Pininfarina Sergio

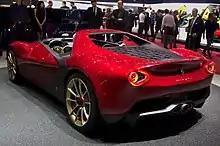
Pininfarina Sergio rear

The exterior design consists of floats and aerodynamic headrests which are attached to the roll bar rather than the body of the seats, becoming almost elements of the exterior more than the interior. In front of the door panel, two helmets are housed in a storage locker which are produced by Pininfarina in collaboration with Newmax and are personalised with the colour of the exterior. The open top body is designed with calculations and tests in the wind tunnel of Grugliasco to optimize aerodynamic performance. In particular, the full carbon body work results in weight savings of approximately 10% (150 lbs) over the aluminium body panels of the donor car. Other elements include unique 21" light alloy wheels by monodado with hub caps derived from Ferrari 458 Challenge, bespoke engine cover incorporating round holes inspired by the Ferrari Modulo and the elimination of a windshield which when combined with the car's air foil shaped front and by the use of a virtual windshield deploying at along with winglets incorporated in the front bumper, allows the arrival of a stream of air increasing with the speed of the car on the head of the driver and the passenger thereby increasing the car's aerodynamic character.